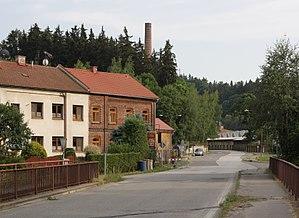
Malý Beranov est une commune du district de Jihlava, dans la région de Vysočina, en République tchèque. Sa population s'élevait à 624 habitants en 2019.